Rebecca Goodgame Ebinger

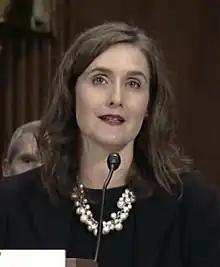
Ebinger in 2015

Rebecca Leigh Goodgame Ebinger (born in 1975) is a United States district judge of the United States District Court for the Southern District of Iowa and former Iowa state judge.